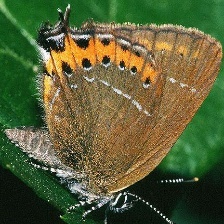
Species: BLACK HAIRSTREAK
Butterfly family (ImageNet category): lycaenid_butterfly